The Bounty Hunter (2010 film)

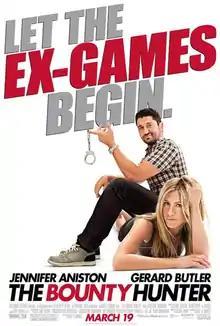
Theatrical release poster

The Bounty Hunter is a 2010 American romantic action comedy directed by Andy Tennant, starring Jennifer Aniston and Gerard Butler. The story centers on a bounty hunter hired to retrieve his ex-wife, who has skipped bail. The film was released in the United States on March 19, 2010. The film received negative reviews from critics but was a box office success, grossing $136.3 million against a production budget of $40–45 million.